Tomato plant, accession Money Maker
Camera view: tilt-top (135 deg); turntable rotation: 270 degrees
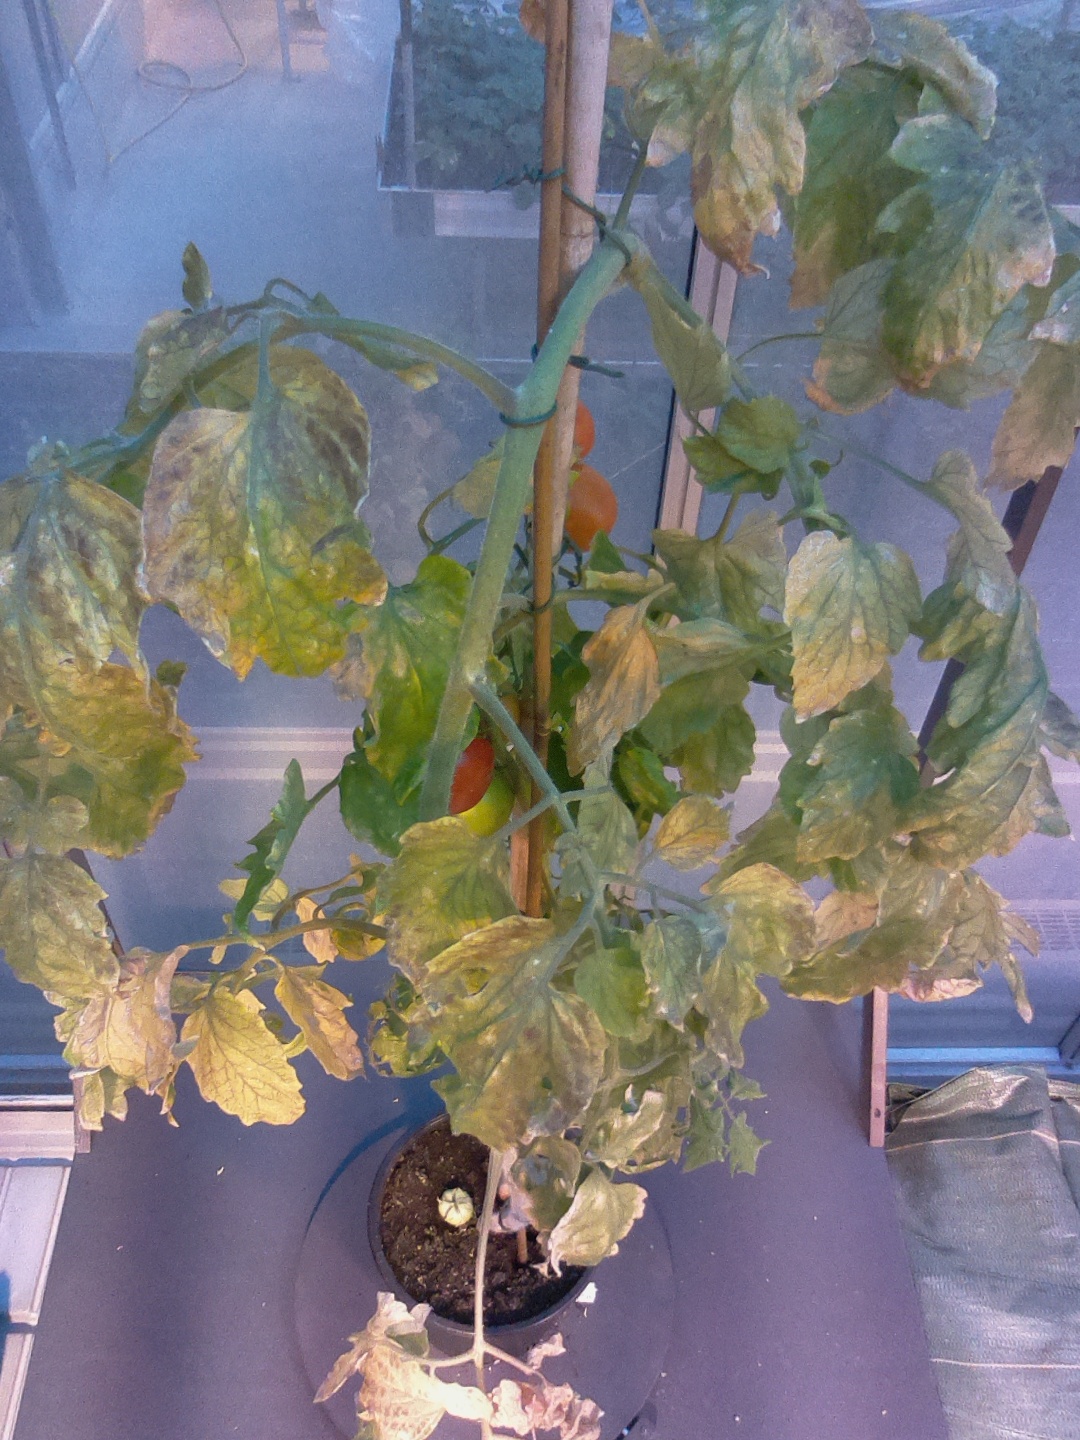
BBCH growth stage 84: 40%-50% of fruits show typical fully ripe color